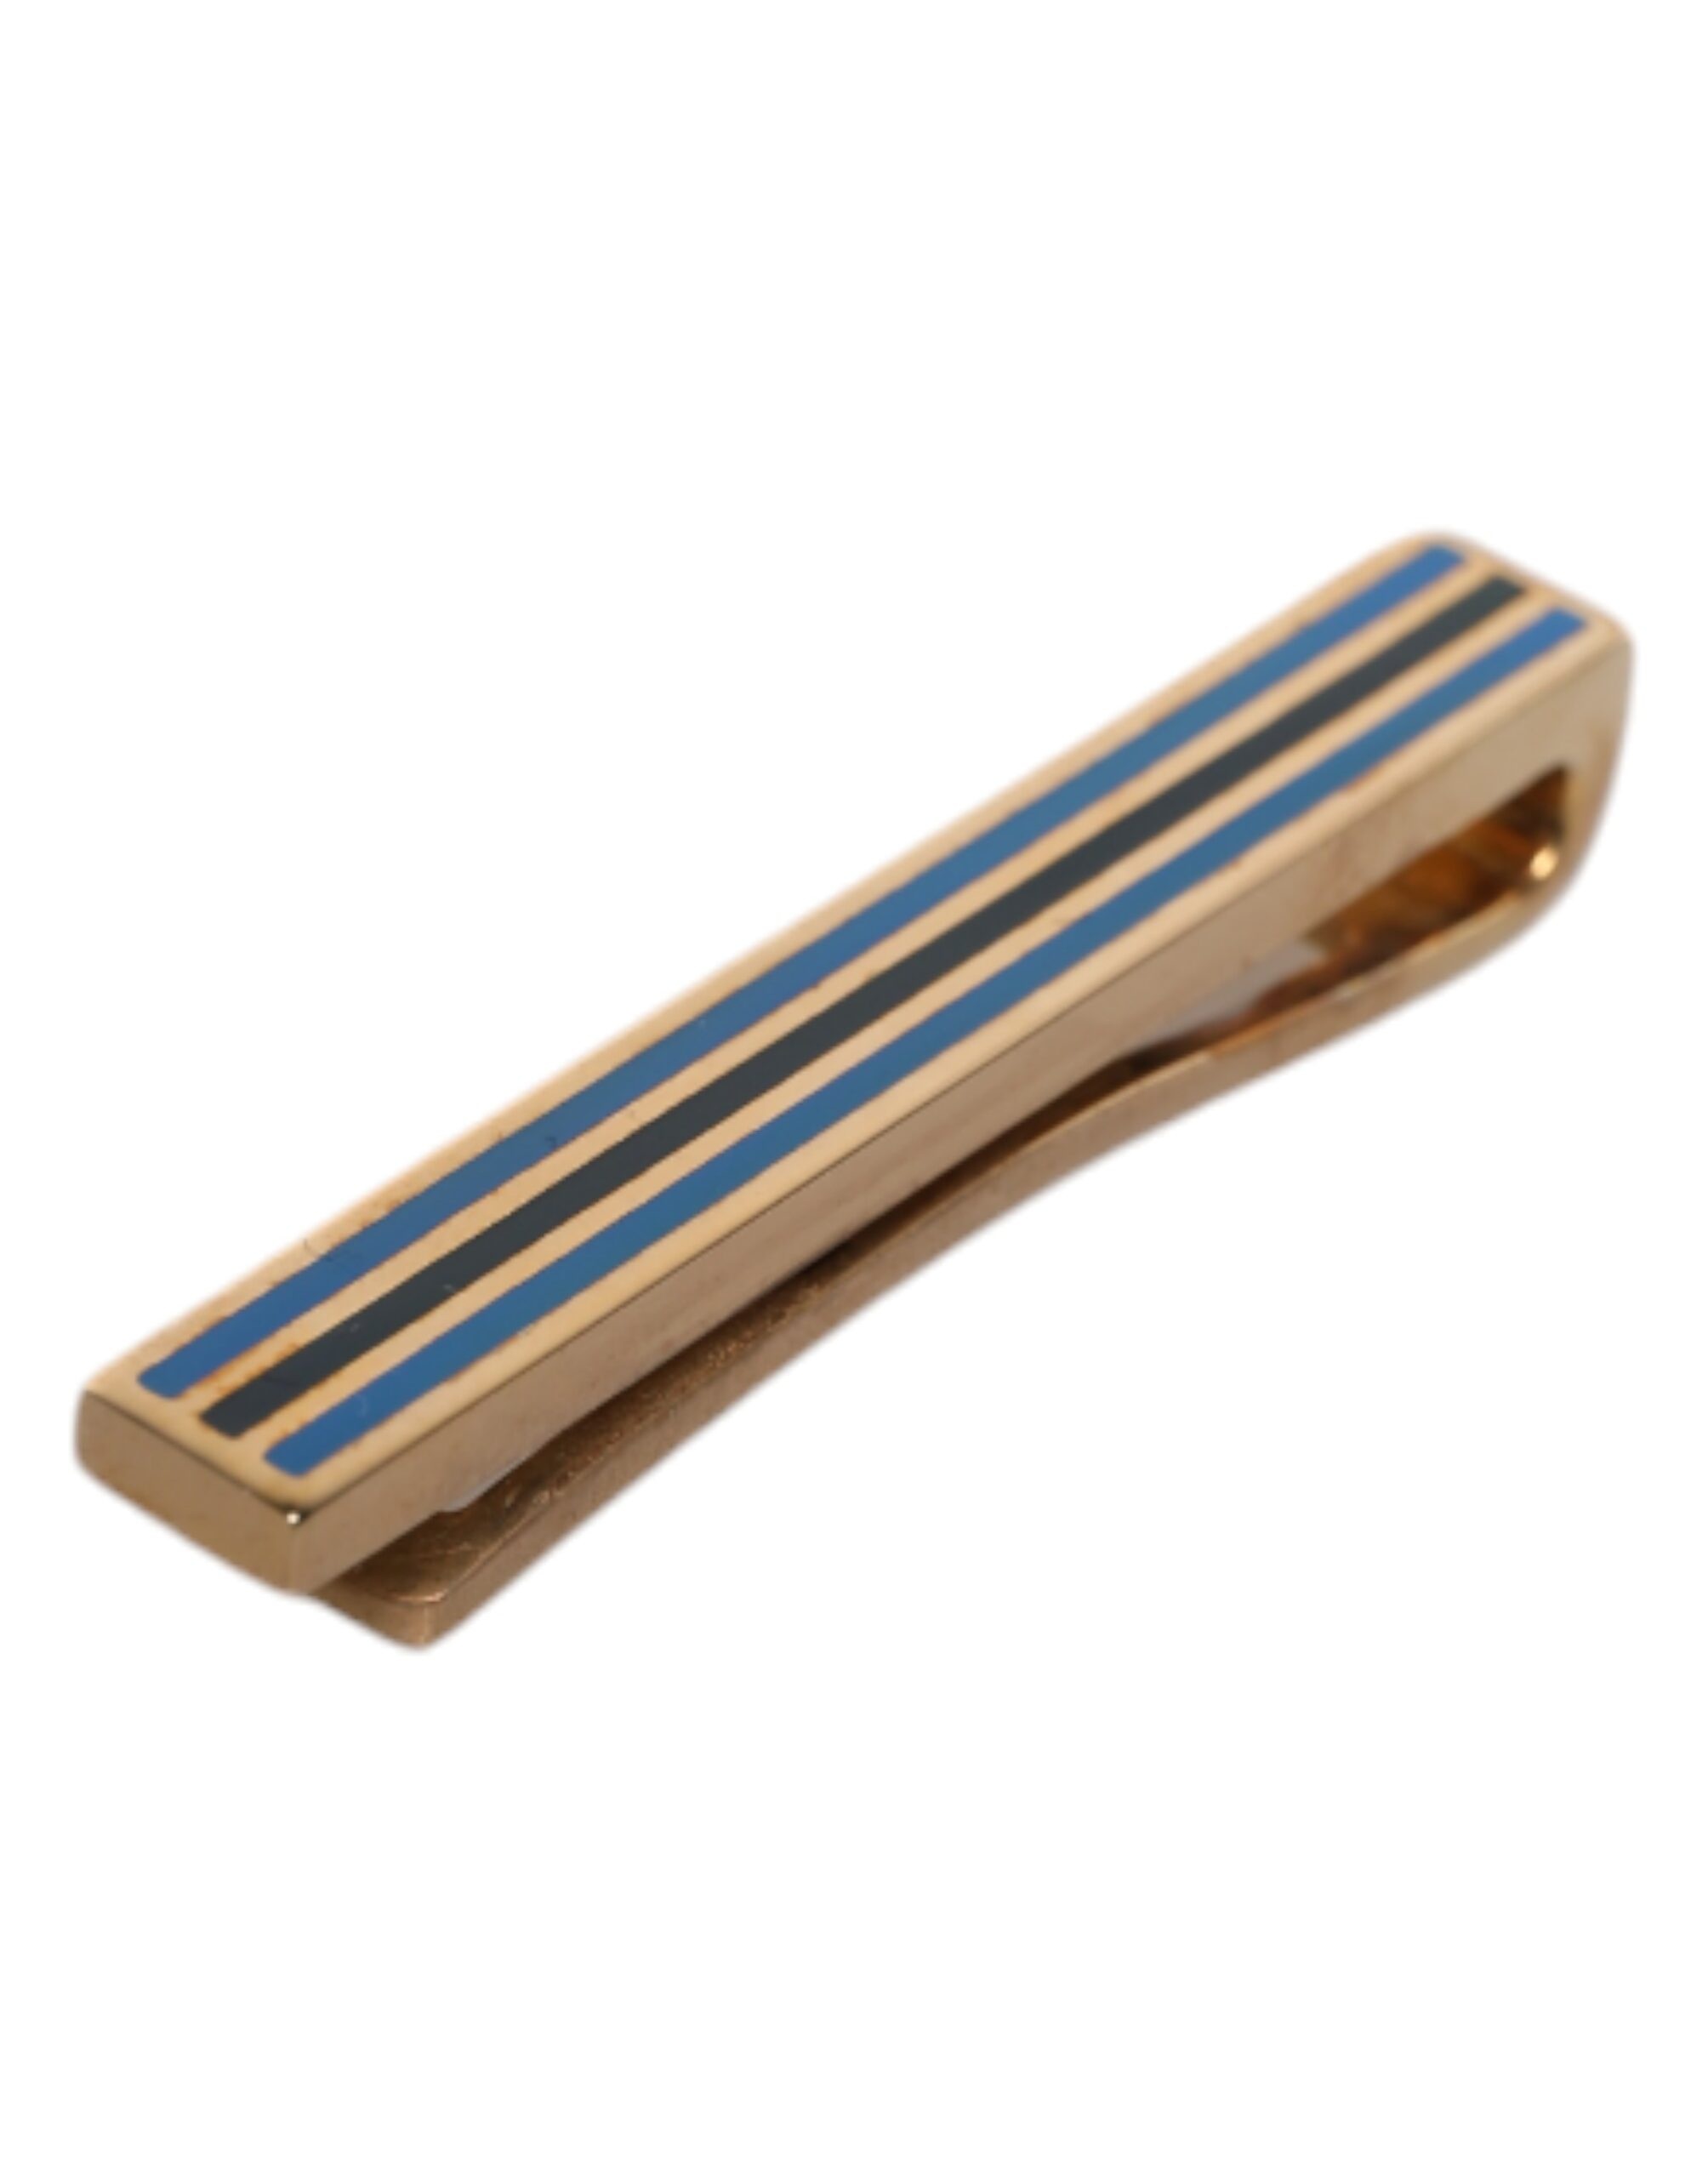
Dolce & Gabbana Gold Tone Brass Logo Branded Tie Clip Bar
DOLCE & GABBANA Gorgeous brand new, 100% Authentic Dolce & Gabbana brass tie clip. Colour: Gold Model: Tie clip Material: 90% Real Brass 10% Enamel Logo Details Made in Italy
Brand: Dolce & Gabbana
Category: Apparel & Accessories > Clothing Accessories > Tie Clips